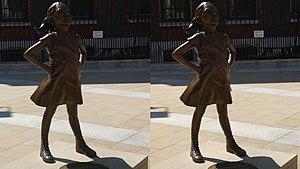
"Fearless Girl est une sculpture en bronze représentant une jeune fille rebelle créée par Kristen Visbal. Elle fut installée initialement dans le jardin public de Bowling Green, dans le quartier d'affaires de Manhattan dans l'État de New York, avant d'être déplacée devant l'immeuble du New York Stock Exchange, dans Broad Street, le 10 décembre 2018. Une plaque sous la statue, retirée peu après son installation, portait la mention ""Know the power of women in leadership. SHE makes a difference"". SHE désigne aussi le code mnémonique du fonds pour la diversité des genres de la firme State Street Global Advisors, qui a passé commande de la statue afin de promouvoir ce fonds indiciel.